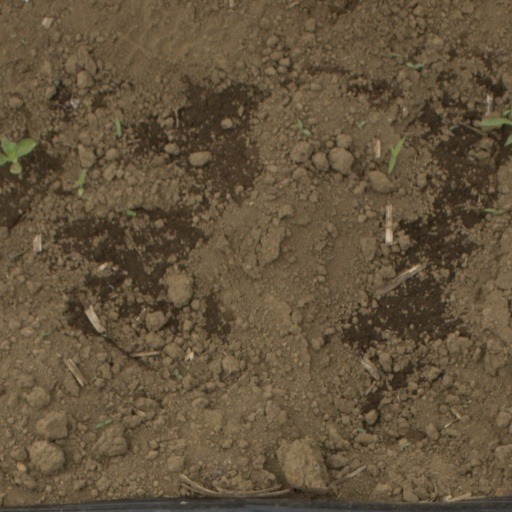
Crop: Jerusalem artichoke